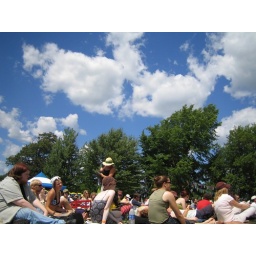
Hippies under a blue sky